Volland V-10

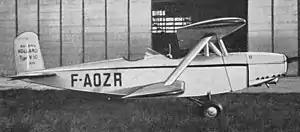

The Volland V-10 was a French two seat, low-powered biplane notable for its extreme stagger. It first flew in 1936 and appeared at the Paris Aero Salon that year.